Robert B. Baldwin

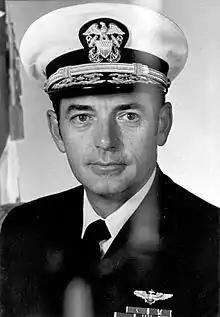

Robert Bemus Baldwin (April 24, 1923 – April 7, 2017) was a vice admiral in the United States Navy. He was a former commander of the United States Seventh Fleet (from July 24, 1976 – May 31, 1978). He also was a former Deputy Chief of Naval Personnel and Commander Naval Air Force, Pacific Fleet. He was a 1944 graduate of the United States Naval Academy. He retired in 1980 and died in 2017.